House of Spoelberch

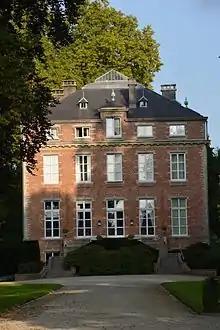
Drie Torens Castle

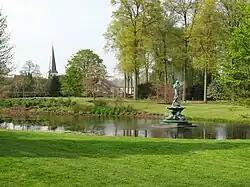
Arboretum Wespelaar, important dendrological collection of Philippe de Spoelberch.

The House of Spoelberch is a distinguished Belgian noble house. The family was also part of the Nobility of the Holy Roman Empire and today it is legally recognized as being part of the Belgian nobility.